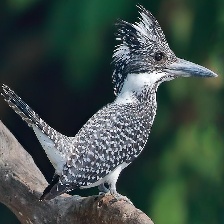
Species: CRESTED KINGFISHER
Scientific name: MEGACERYLE LUGUBRIS